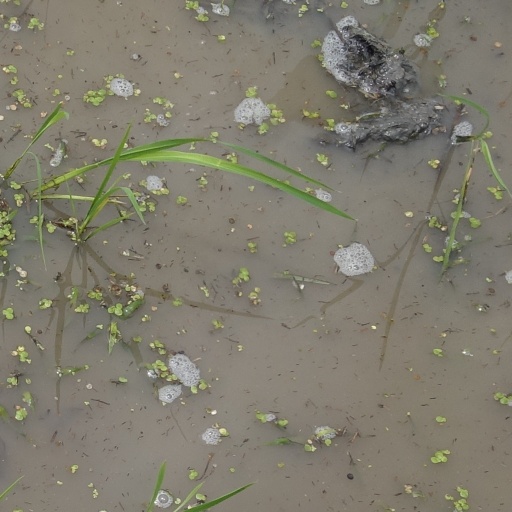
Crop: rice